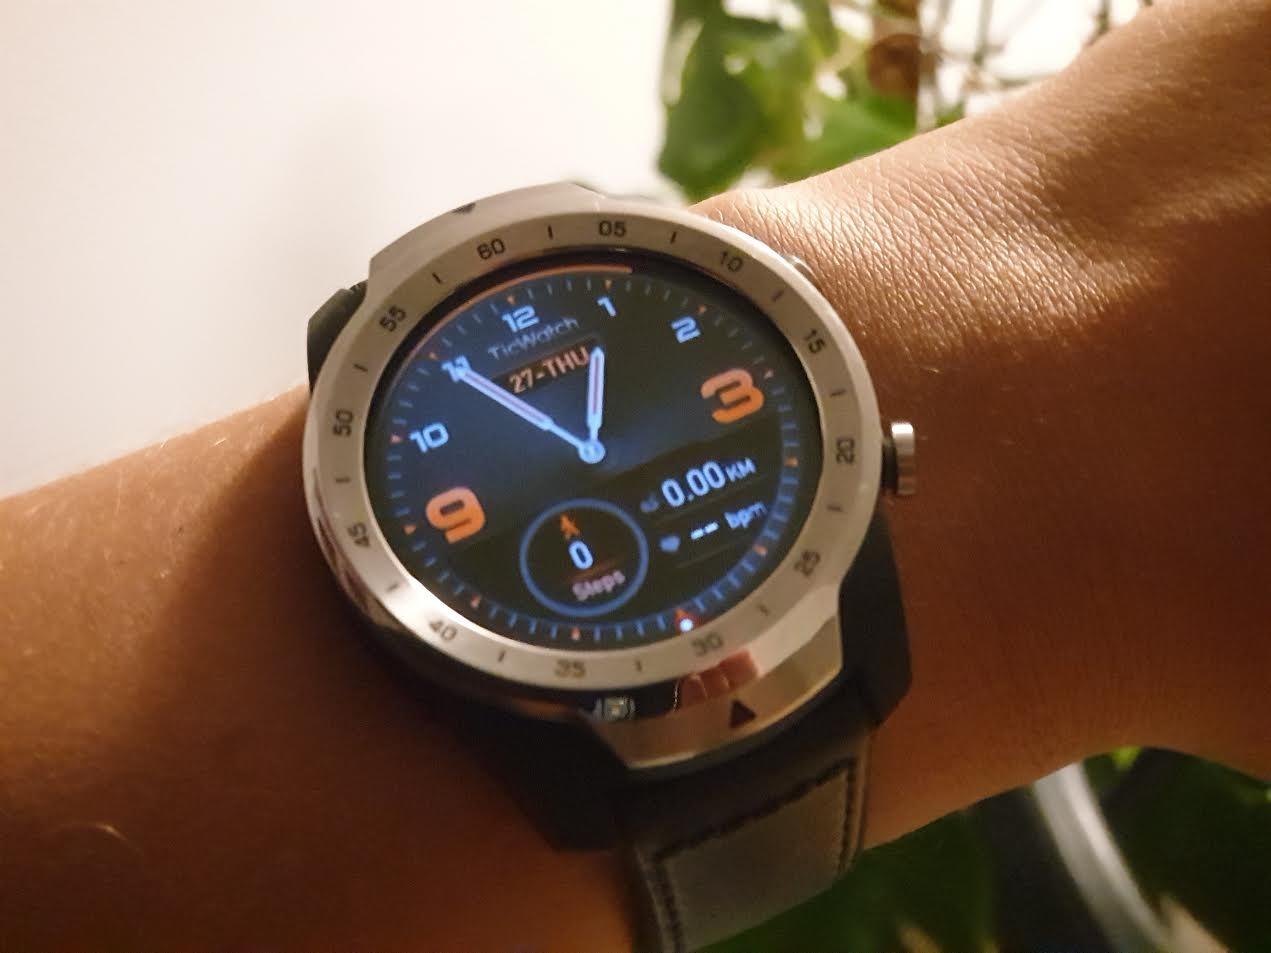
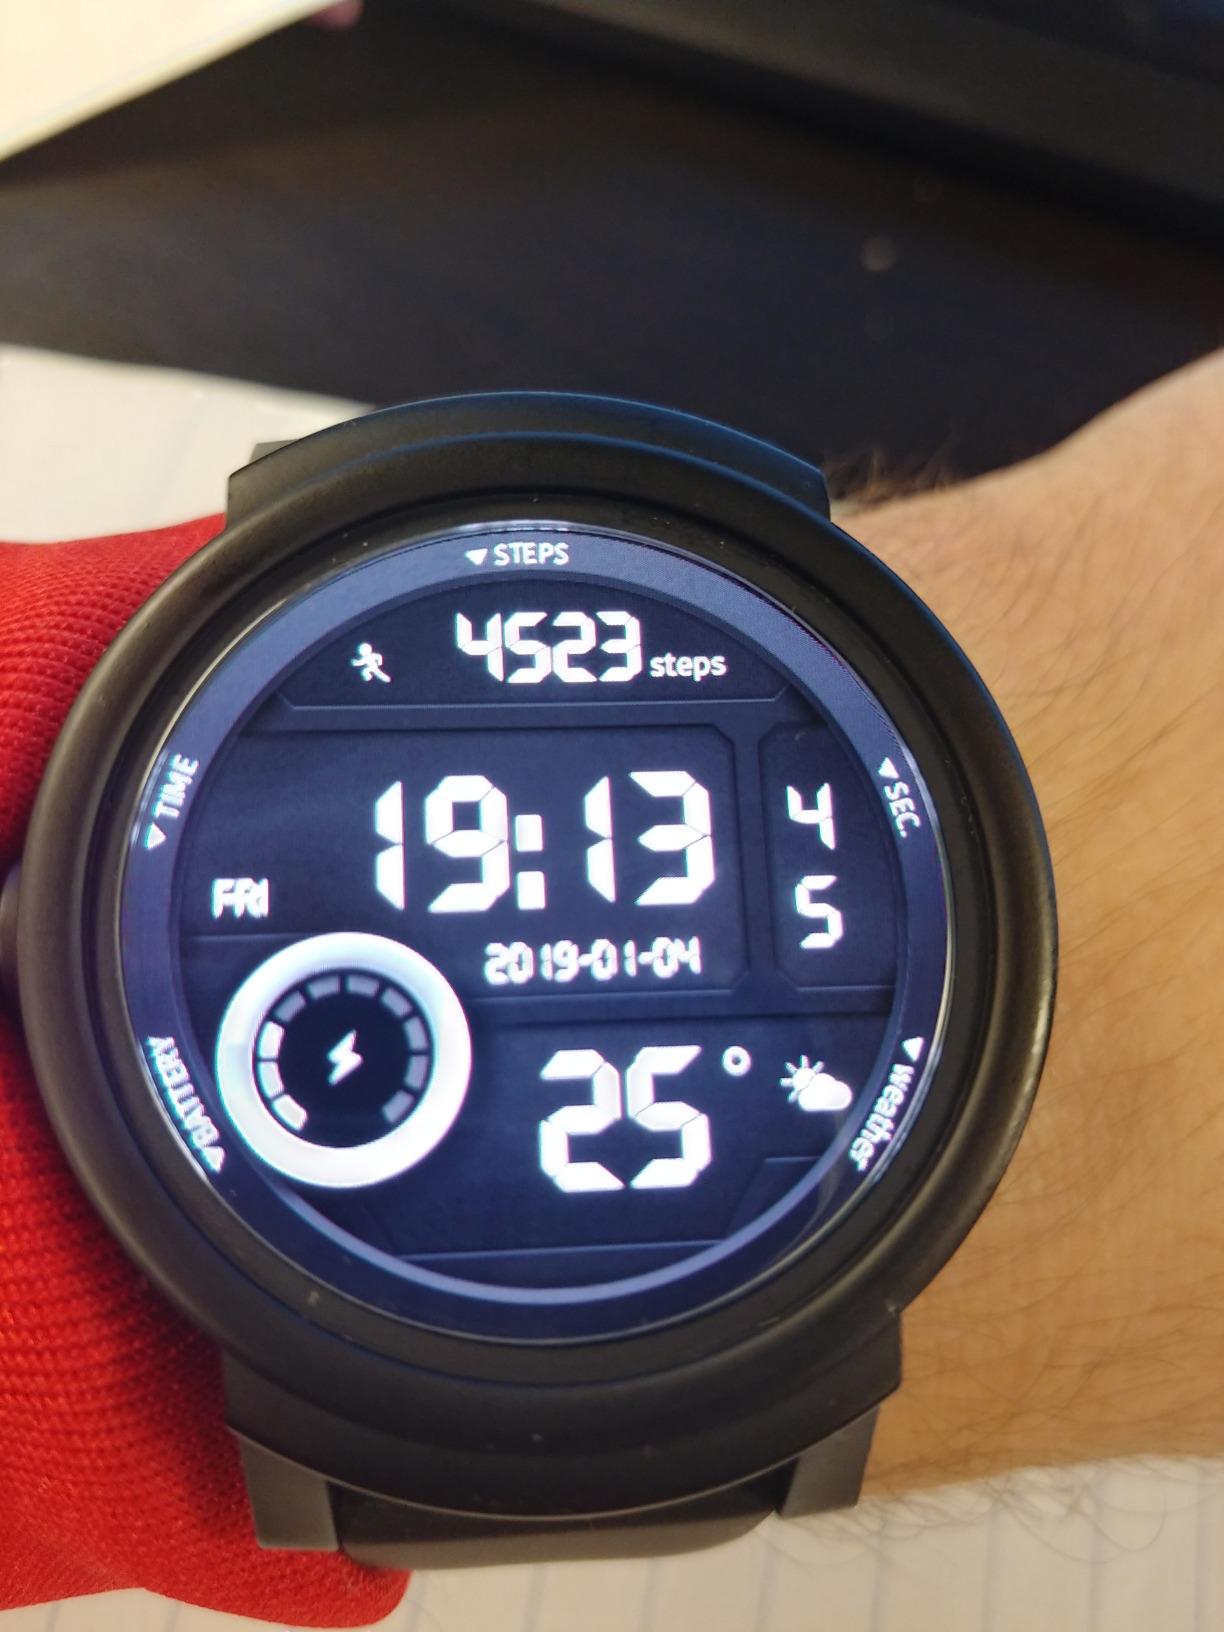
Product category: smartwatch
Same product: no